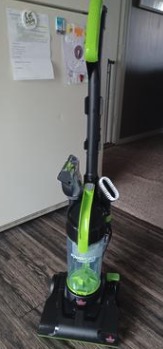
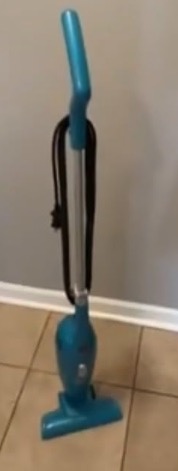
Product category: items_vacuum
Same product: no